Cassandra Austen

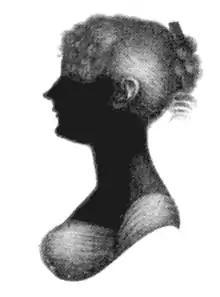
Silhouette of Cassandra Austen

Cassandra Elizabeth Austen (9 January 1773 – 22 March 1845) was an amateur English watercolourist and the elder sister of Jane Austen. The letters between her and Jane form a substantial foundation to scholarly understanding of the life of the novelist.